Today in New York

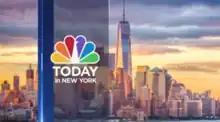

Today in New York (displayed on-air as ""Today in NY"") is a local morning news and entertainment television program airing on WNBC, an NBC owned-and-operated television station in New York City. The program is broadcast each weekday morning from 4:30 to 7 a.m. Eastern Time, immediately preceding NBC's "Today". Weekend editions of the program (branded as "Weekend Today in New York") also air on Saturdays in two one-hour blocks from 6 to 7 a.m. and 8:30 to 9:30 a.m.; and on Sundays in one two-hour block from 5:30 to 8:00 a.m. and one one-hour block from 9:30 to 10:30 a.m. (with "Weekend Today" airing in between the two Saturday blocks and "Sunday Today with Willie Geist" airing in between the two Sunday blocks).